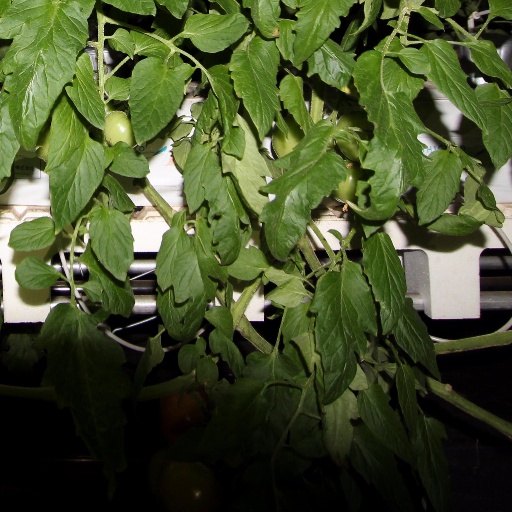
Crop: tomato